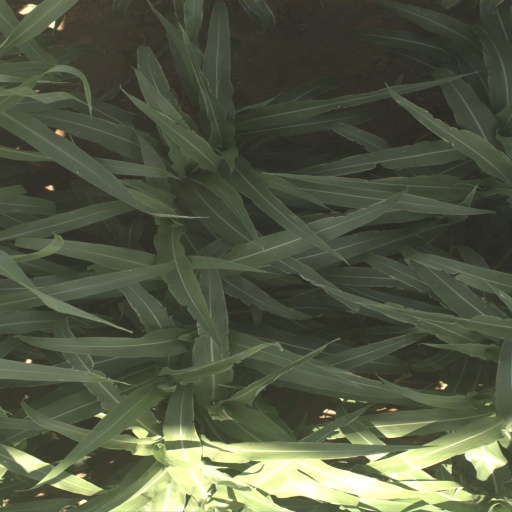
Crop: sorghum